England in the Middle Ages

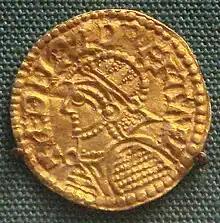
An Anglo-Saxon mancus, showing the face of Æthelred the Unready

On becoming king, Edward I rebuilt the status of the monarchy, restoring and extending key castles that had fallen into disrepair. Uprisings by the princes of North Wales led to Edward mobilising a huge army, defeating the native Welsh and undertaking a programme of English colonisation and castle building across the region. Further wars were conducted in Flanders and Aquitaine. Edward also fought campaigns in Scotland, but was unable to achieve strategic victory, and the costs created tensions that nearly led to civil war. Edward II inherited the war with Scotland and faced growing opposition to his rule as a result of his royal favourites and military failures. The Despenser War of 1321–22 was followed by instability and the subsequent overthrow, and possible murder, of Edward in 1327 at the hands of his French wife, Isabella, and a rebel baron, Roger Mortimer. Isabella and Mortimer's regime lasted only a few years before falling to a coup, led by Isabella's son Edward III, in 1330.